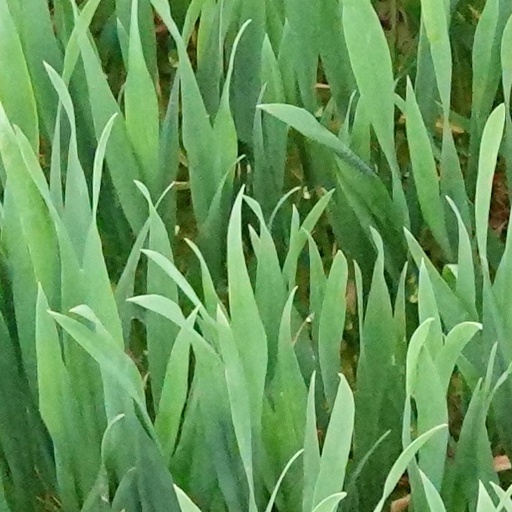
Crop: wheat